Indio 2: The Revolt

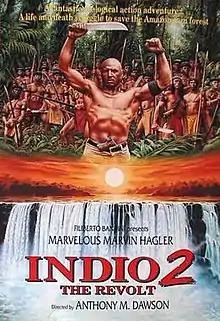
Theatrical release poster

Indio 2 : The Revolt is a 1991 Italian action film starring Marvelous Marvin Hagler and directed by Antonio Margheriti and it is the sequel to the 1989 film "Indio".